Describe the emotion expressed in this image:  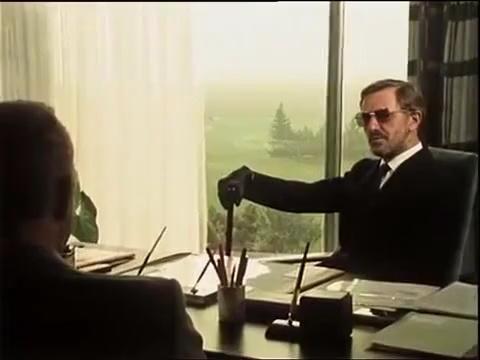
This person displays Suffering, valence and arousal with high intensity.